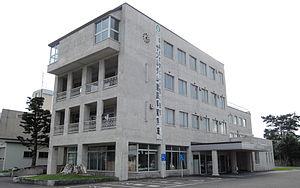
Shimokawa est un bourg du district de Kamikawa, situé dans la sous-préfecture de Kamikawa, sur l'île de Hokkaidō, au Japon.